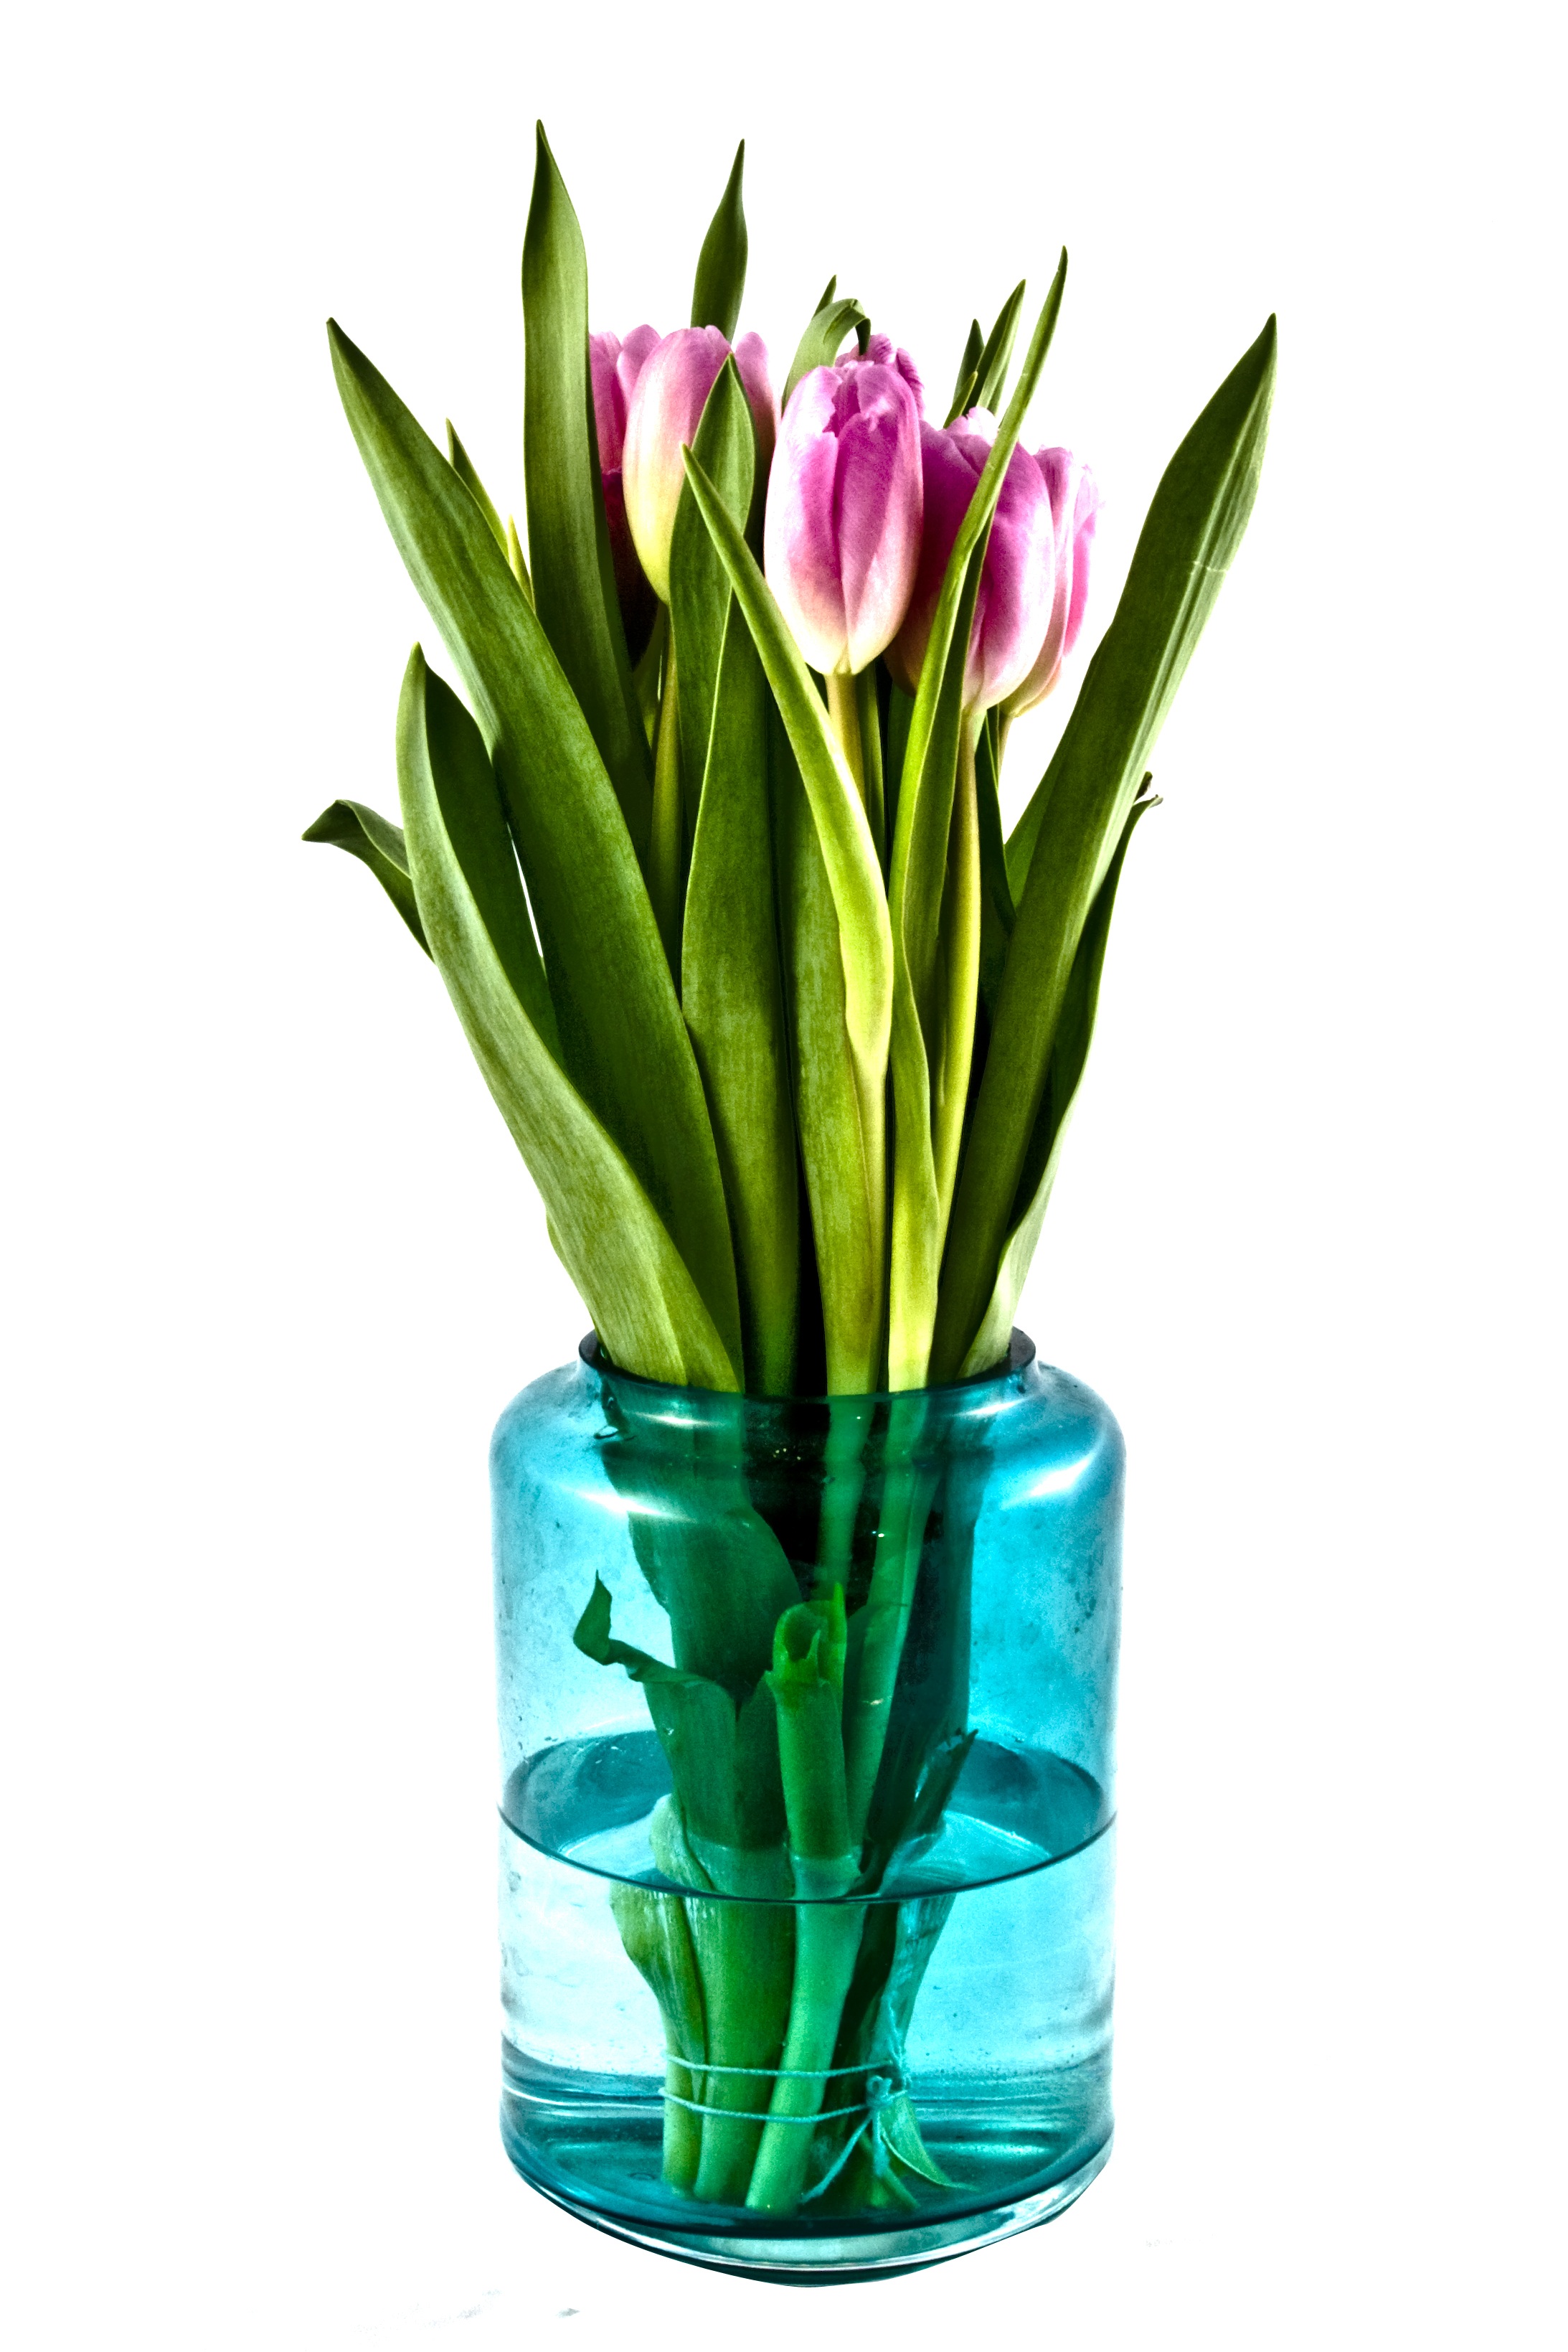
plant, flower, tulip, bouquet, vase, flowers, flowerpot, tulips, floristry, flowering plant, flower bouquet, cut flowers, floral design, flower arranging